United Nations Security Council Resolution 1612

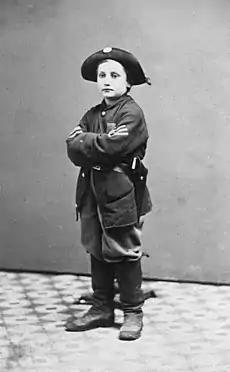
Child soldiers, Drummer boy John Clem during the American Civil War.

United Nations Security Council Resolution 1612, adopted unanimously on 26 July 2005, after recalling resolutions 1261 (1999), 1308 (2000), 1314 (2000), 1325 (2000), 1379 (2001), 1460 (2003) and 1539 (2004), the council established a monitoring and reporting mechanism on the use of child soldiers.